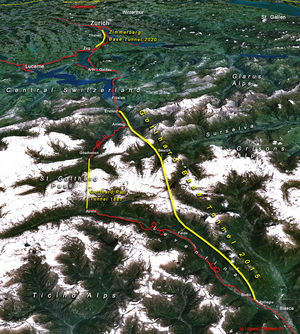
Le tunnel de base du Saint-Gothard est un tunnel ferroviaire bi-tube passant sous le massif du Saint-Gothard, en Suisse. Mesurant 57,1 km de long, il est en 2020 le plus long tunnel du monde. Il relie Erstfeld dans le canton d'Uri à Bodio dans le canton du Tessin. Il s'agit également du tunnel le plus enfoui au monde puisque sa couverture de roche atteint 2 450 mètres de hauteur. Sa construction a débuté en 1996, son percement s'est achevé en 2011 et sa mise en service commerciale a eu lieu le 11 décembre 2016. Il est essentiellement destiné au trafic ferroviaire à grande vitesse. Pour les voyageurs, le temps de trajet en train entre Zurich et Milan est ramené à 2 h 40 min. C'est un tunnel de base, c'est-à-dire de faible altitude, évitant ainsi aux trains une phase d'ascension pour y accéder.